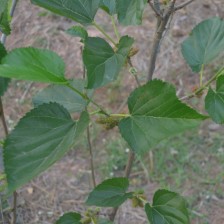
Variety: ChiangMaiBuriram60